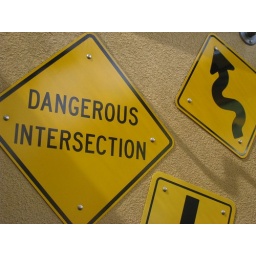
My favorite road sign (the squiggly lines) that never appears in Southern California